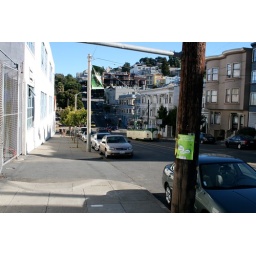
We spotted that weird British open-top F-line car tooling around on Church St last Saturday, July 21.